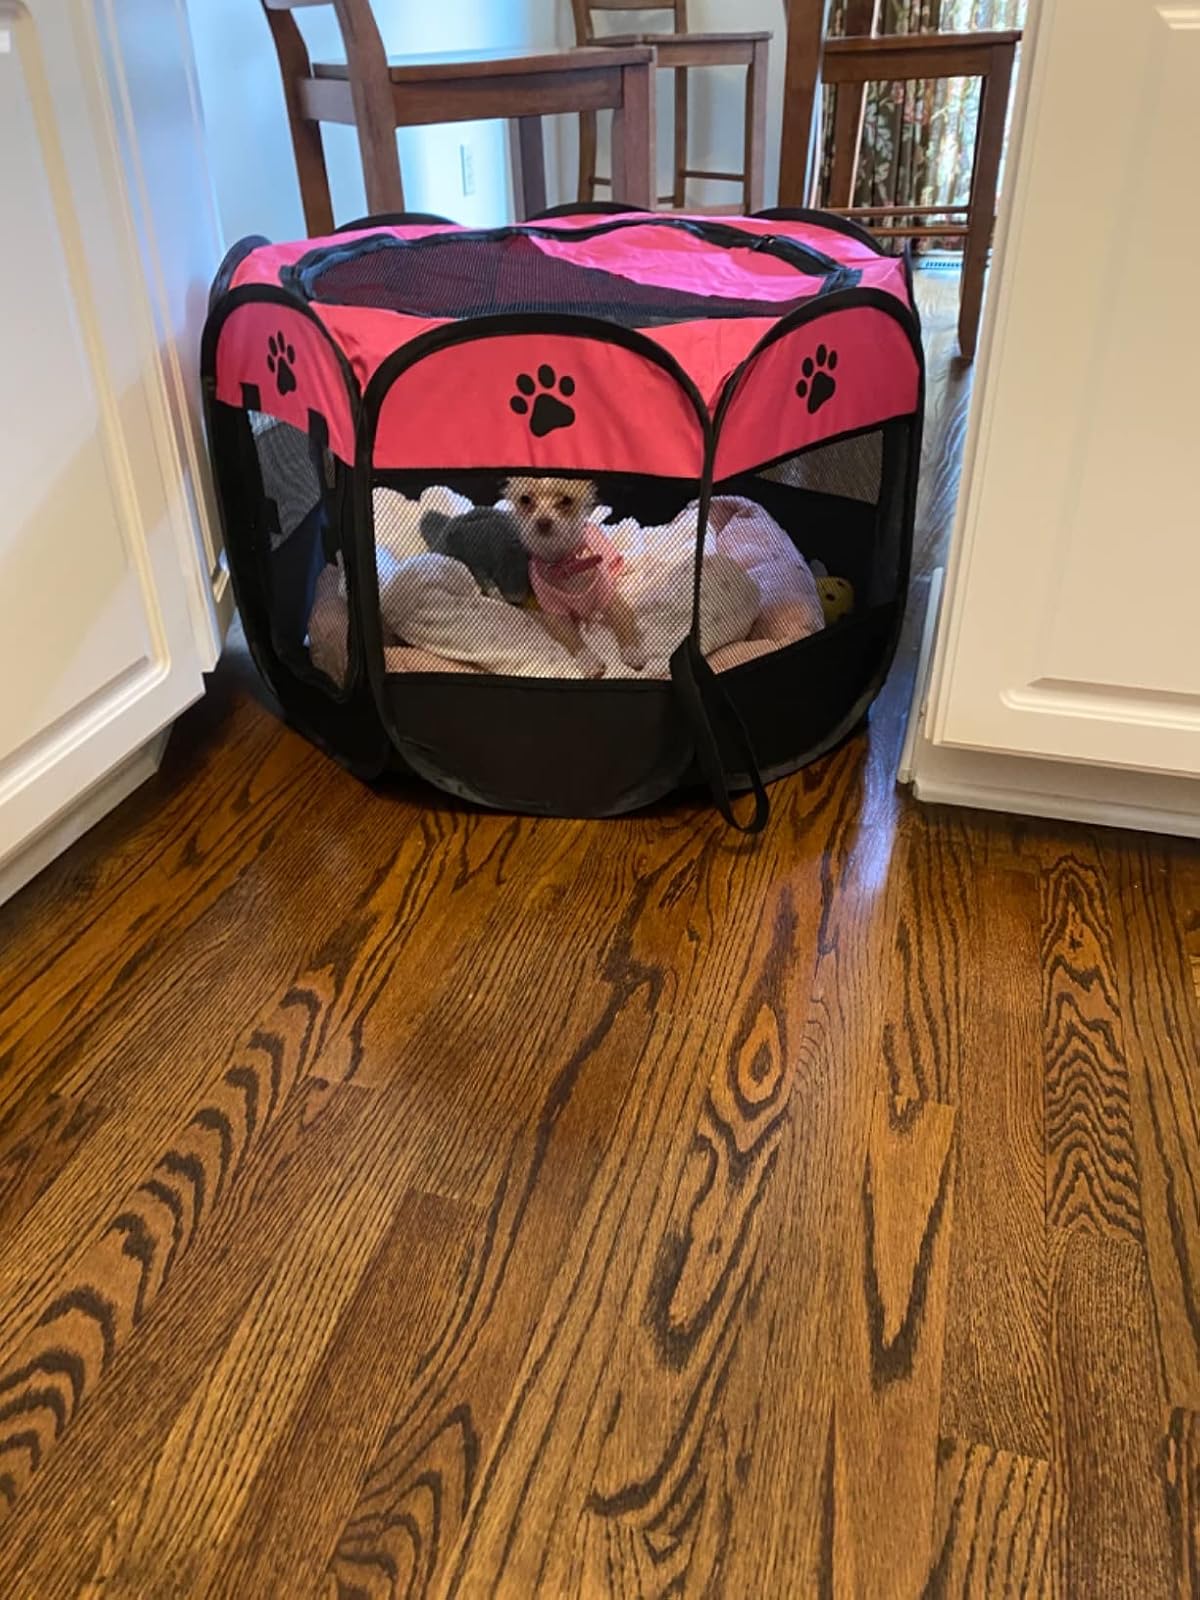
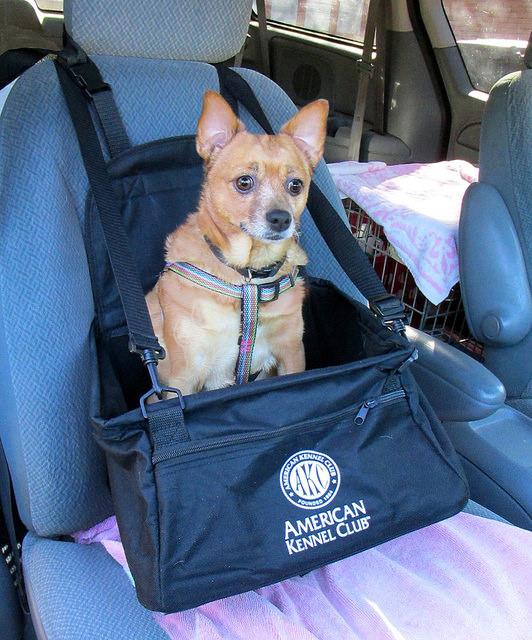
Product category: items_kennel
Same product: no